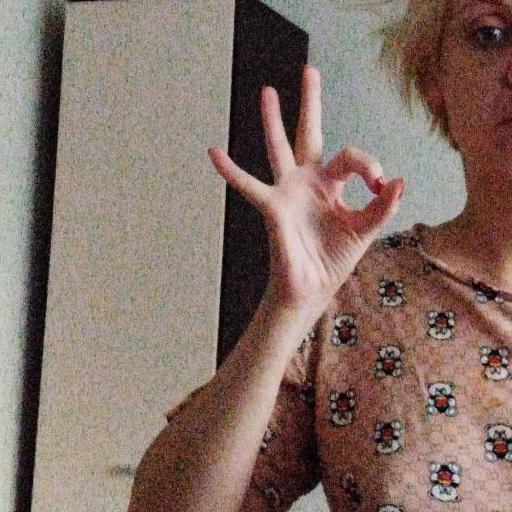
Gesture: ok